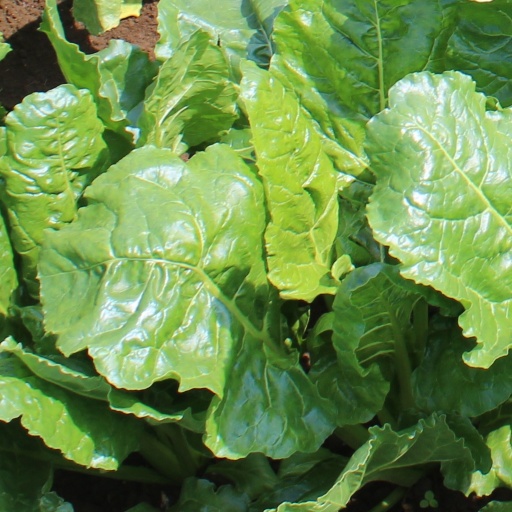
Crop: sugar beet